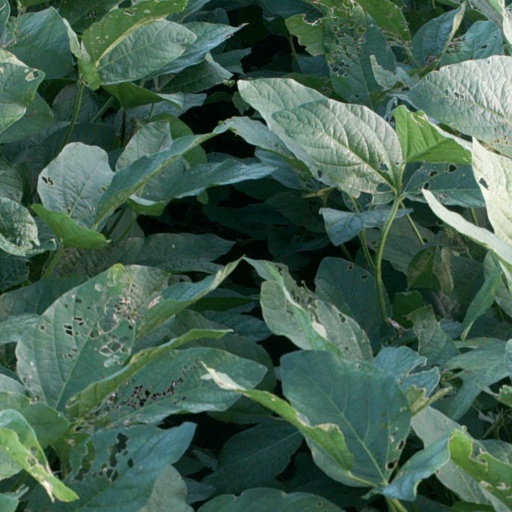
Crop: soybean